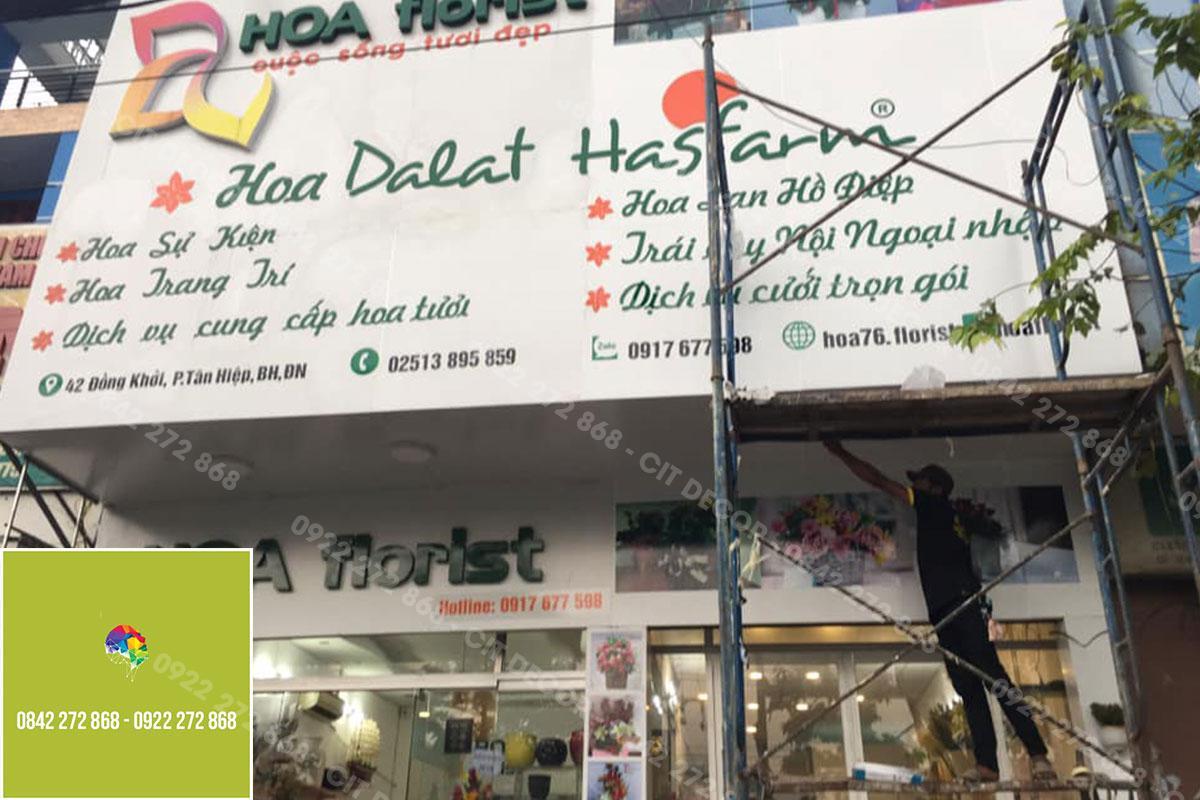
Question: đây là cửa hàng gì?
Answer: cửa hàng bán hoa